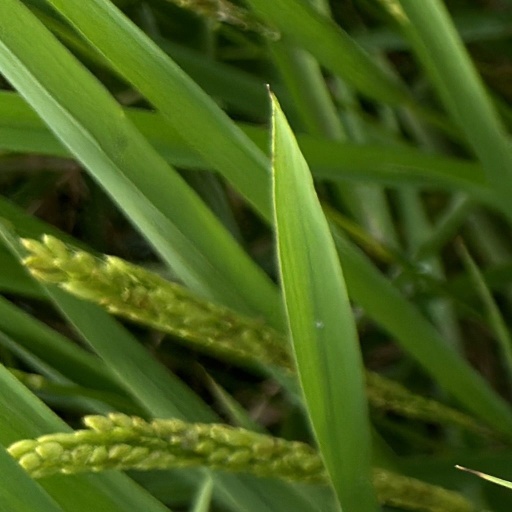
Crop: rice